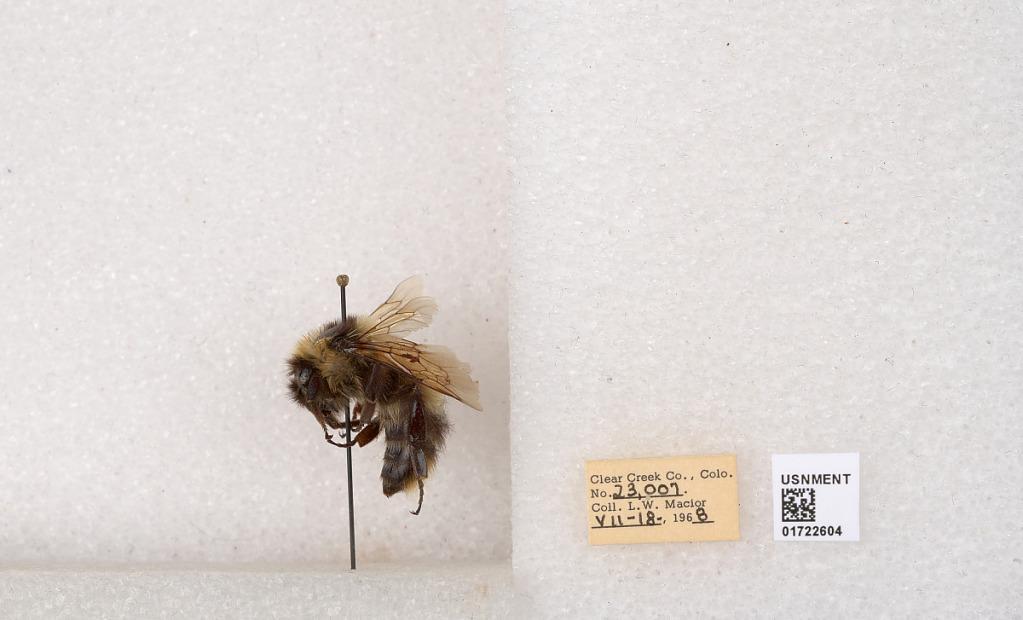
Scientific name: Bombus kirbyellus
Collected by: L. Macior
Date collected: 1968-7-18
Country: United States
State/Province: Colorado
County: Clear Creek
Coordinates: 39.6891, -105.644